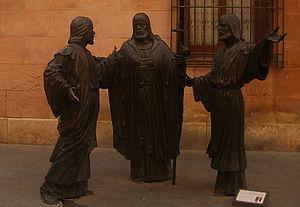
Elx [ɛltʃ] en valencien ou Elche, en castillan, est une ville d'Espagne, située dans la province d'Alicante. Elle est le chef-lieu de la comarque du Baix Vinalopó et se trouve dans la zone à prédominance linguistique valencienne. Sa population de plus de 230 000 habitants, constitue la deuxième ville de la province et la troisième de la Communauté autonome. La ville est traversée par le fleuve Vinalopó.
Le Mystère d'Elche est une représentation théâtrale que l'on donne chaque année depuis le Moyen-Âge à Elche, où il est aussi connu sous le nom de La Festa.